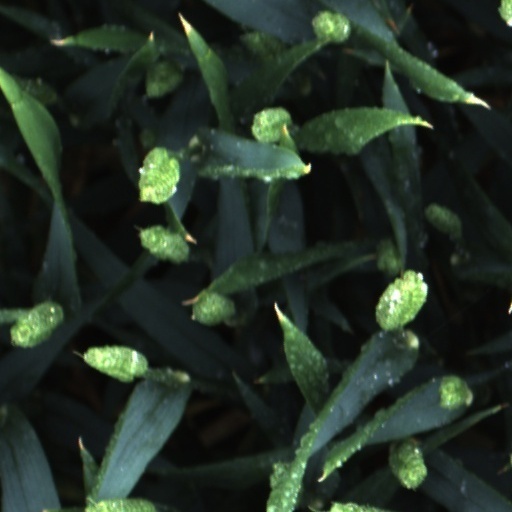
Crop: wheat